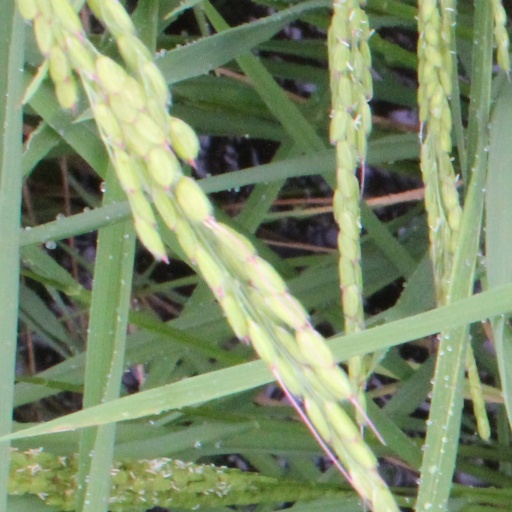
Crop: rice